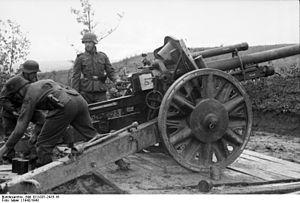
Le 10,5-cm-leichte FeldHaubitze 18, abrégé 10,5 cm leFH 18 ou leFH18, est un obusier allemand de la Seconde Guerre mondiale.